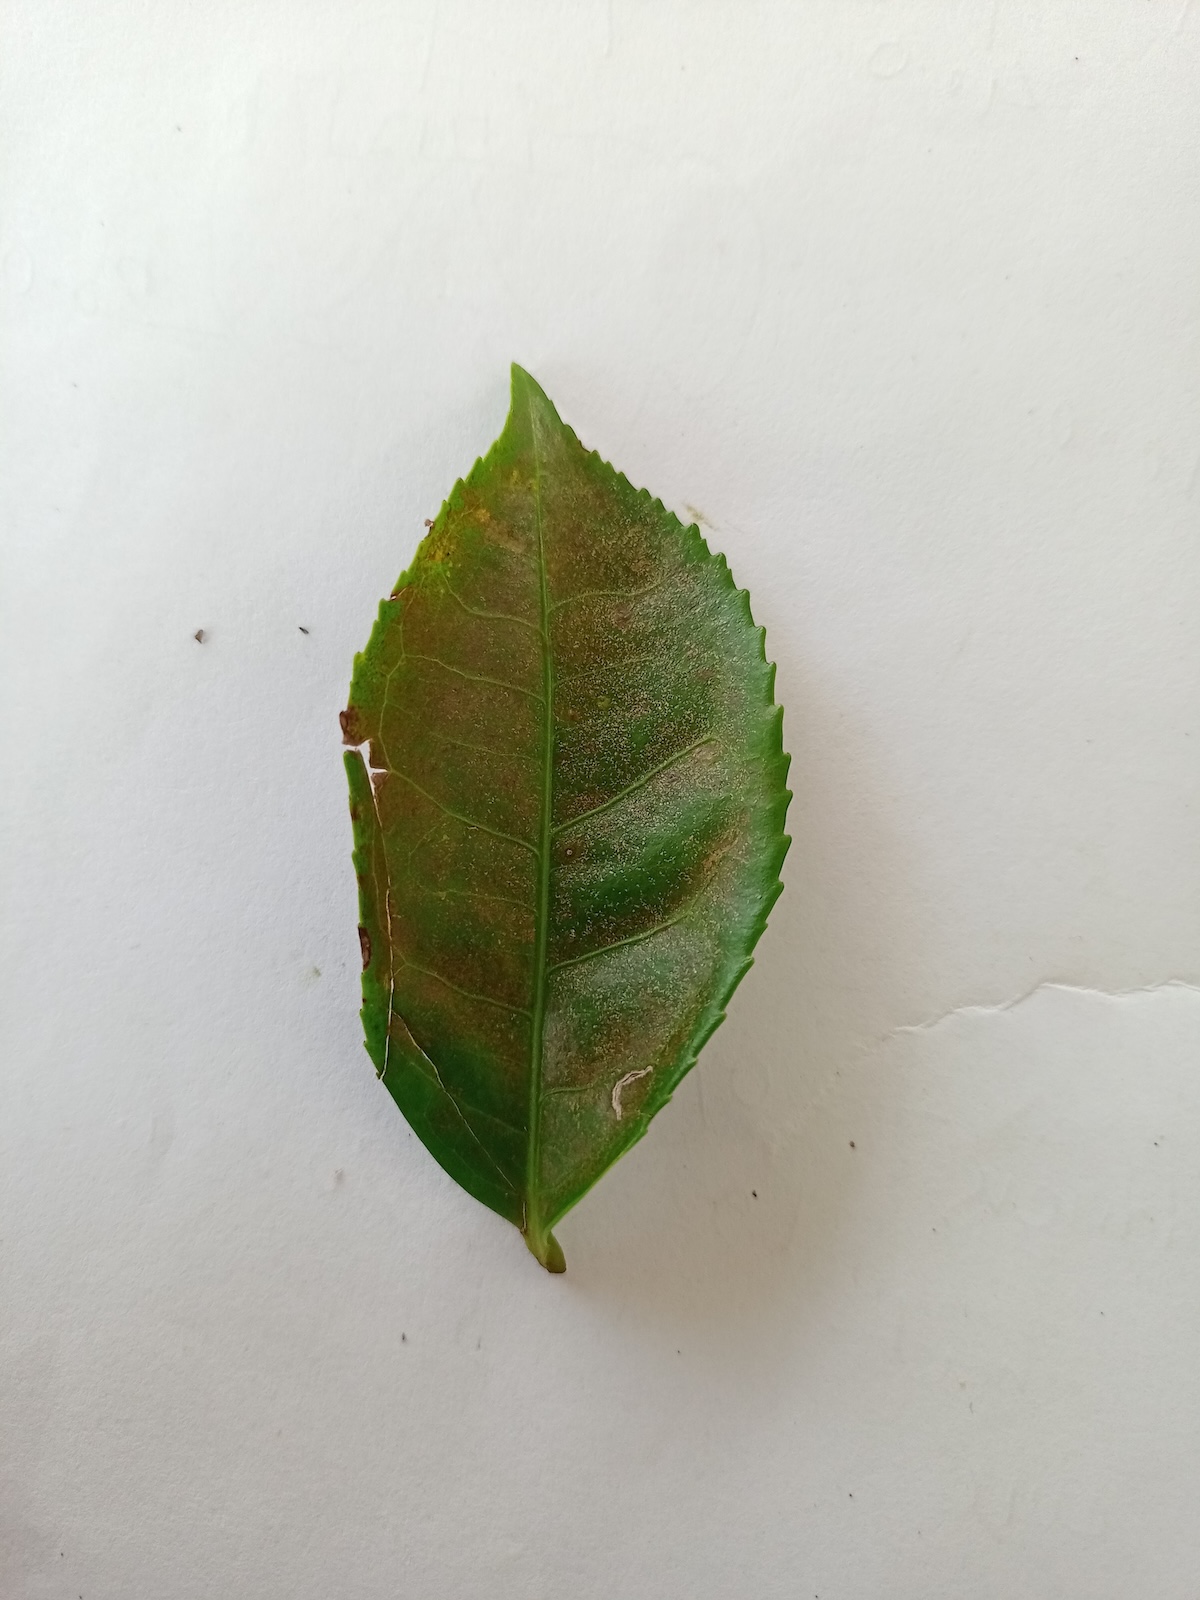
Label: Red spider